Byomkesh O Chiriyakhana

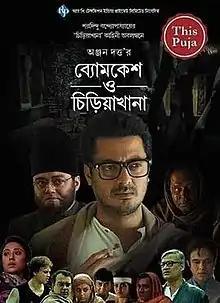
Theatrical release poster

Byomkesh O Chiriyakhana is a 2016 Indian Thriller film on Bengali fictional detective Byomkesh Bakshi. The role of Byomkesh Bakshi is portrayed by Jisshu Sengupta. The film is directed by Anjan Dutt. This is the fifth installment of "Byomkesh series" by Anjan Dutt, serving as a sequel to "Byomkesh Bakshi". The film is based on "Chiriyakhana" by Sharadindu Bandyopadhyay.